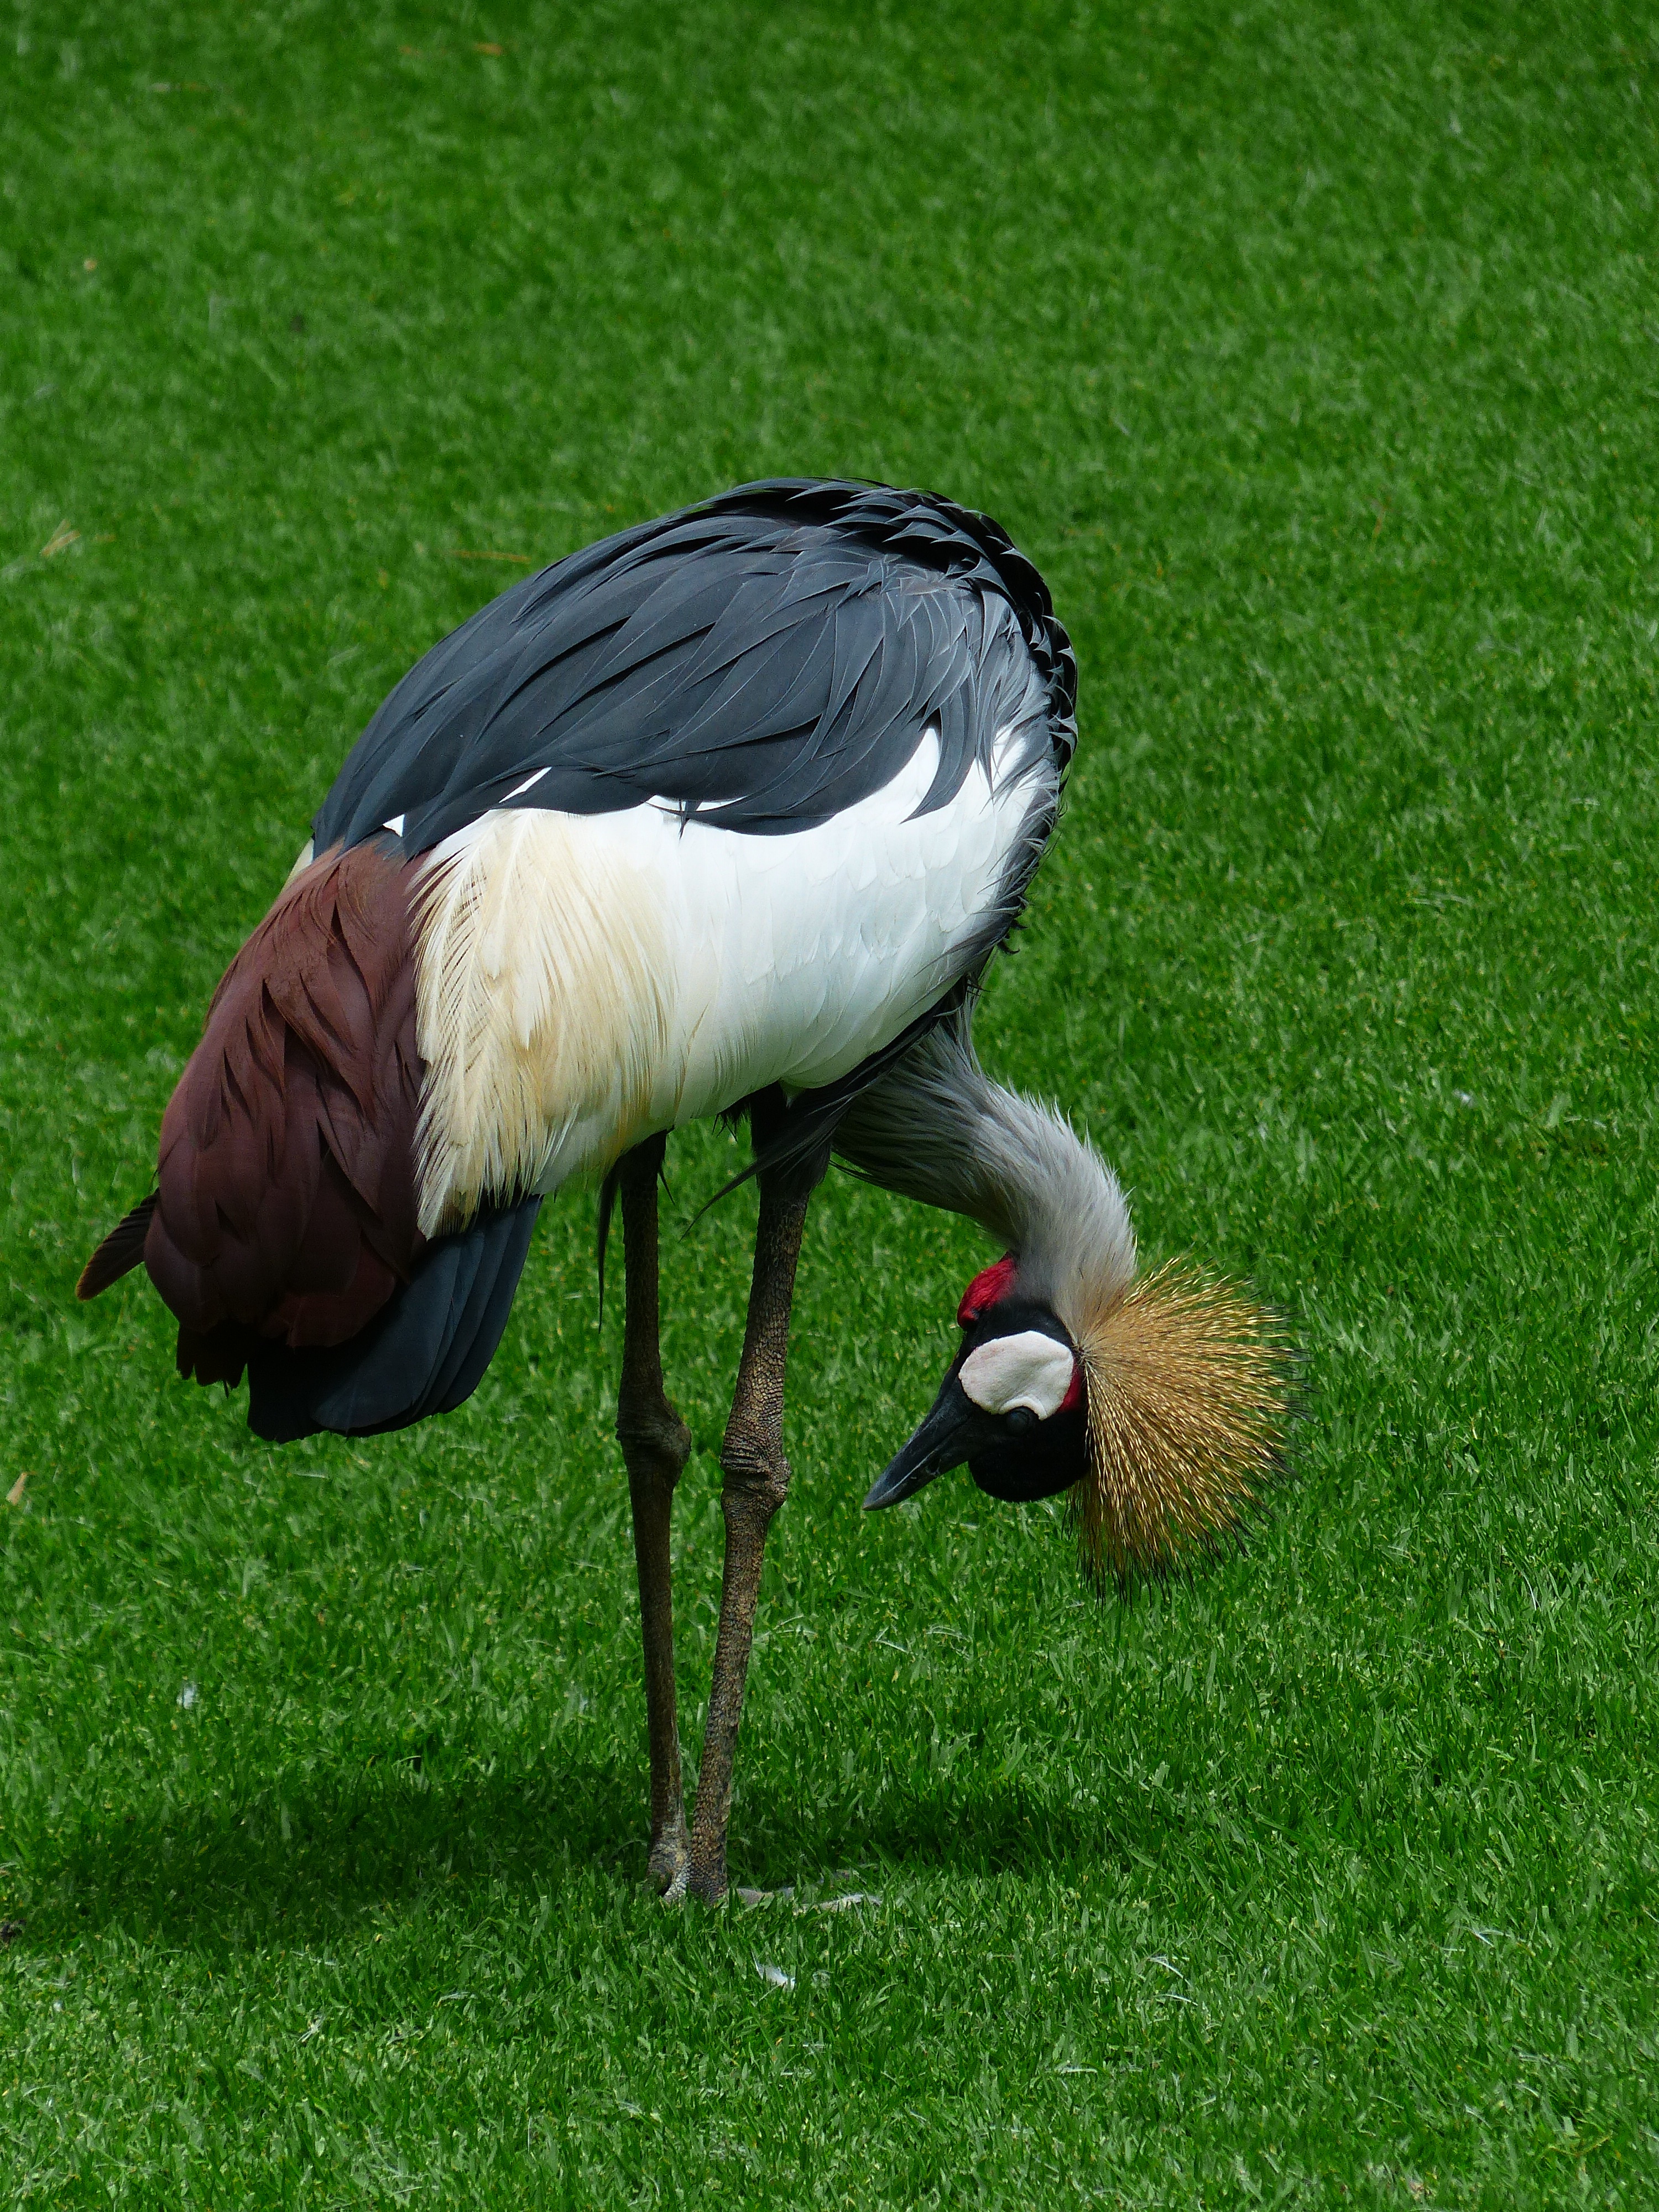
grass, bird, wing, wildlife, beak, fauna, stork, vertebrate, crane, water bird, spring dress, search, spring crown, grey crowned crane, balearica regulorum, grey neck grey crowned crane, south africa grey crowned crane, tufts of hair, standing out, ciconiiformes, gruidae, bend over, hunched over